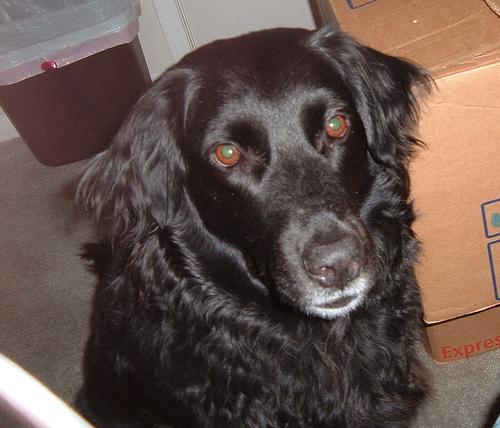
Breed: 206-n000047-flat_coated_retriever